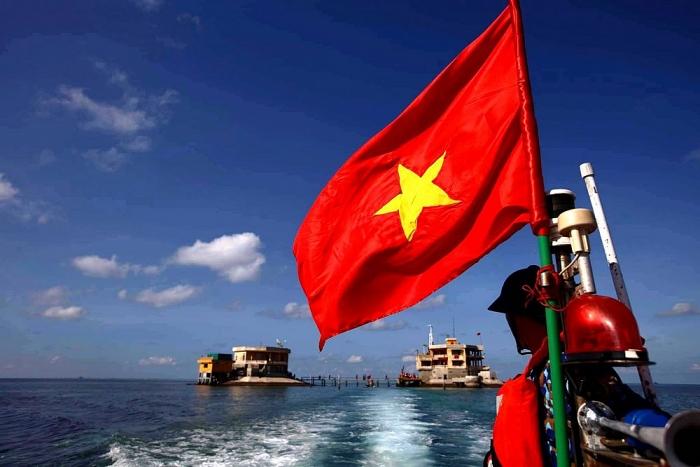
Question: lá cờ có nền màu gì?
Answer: lá cờ có màu đỏ